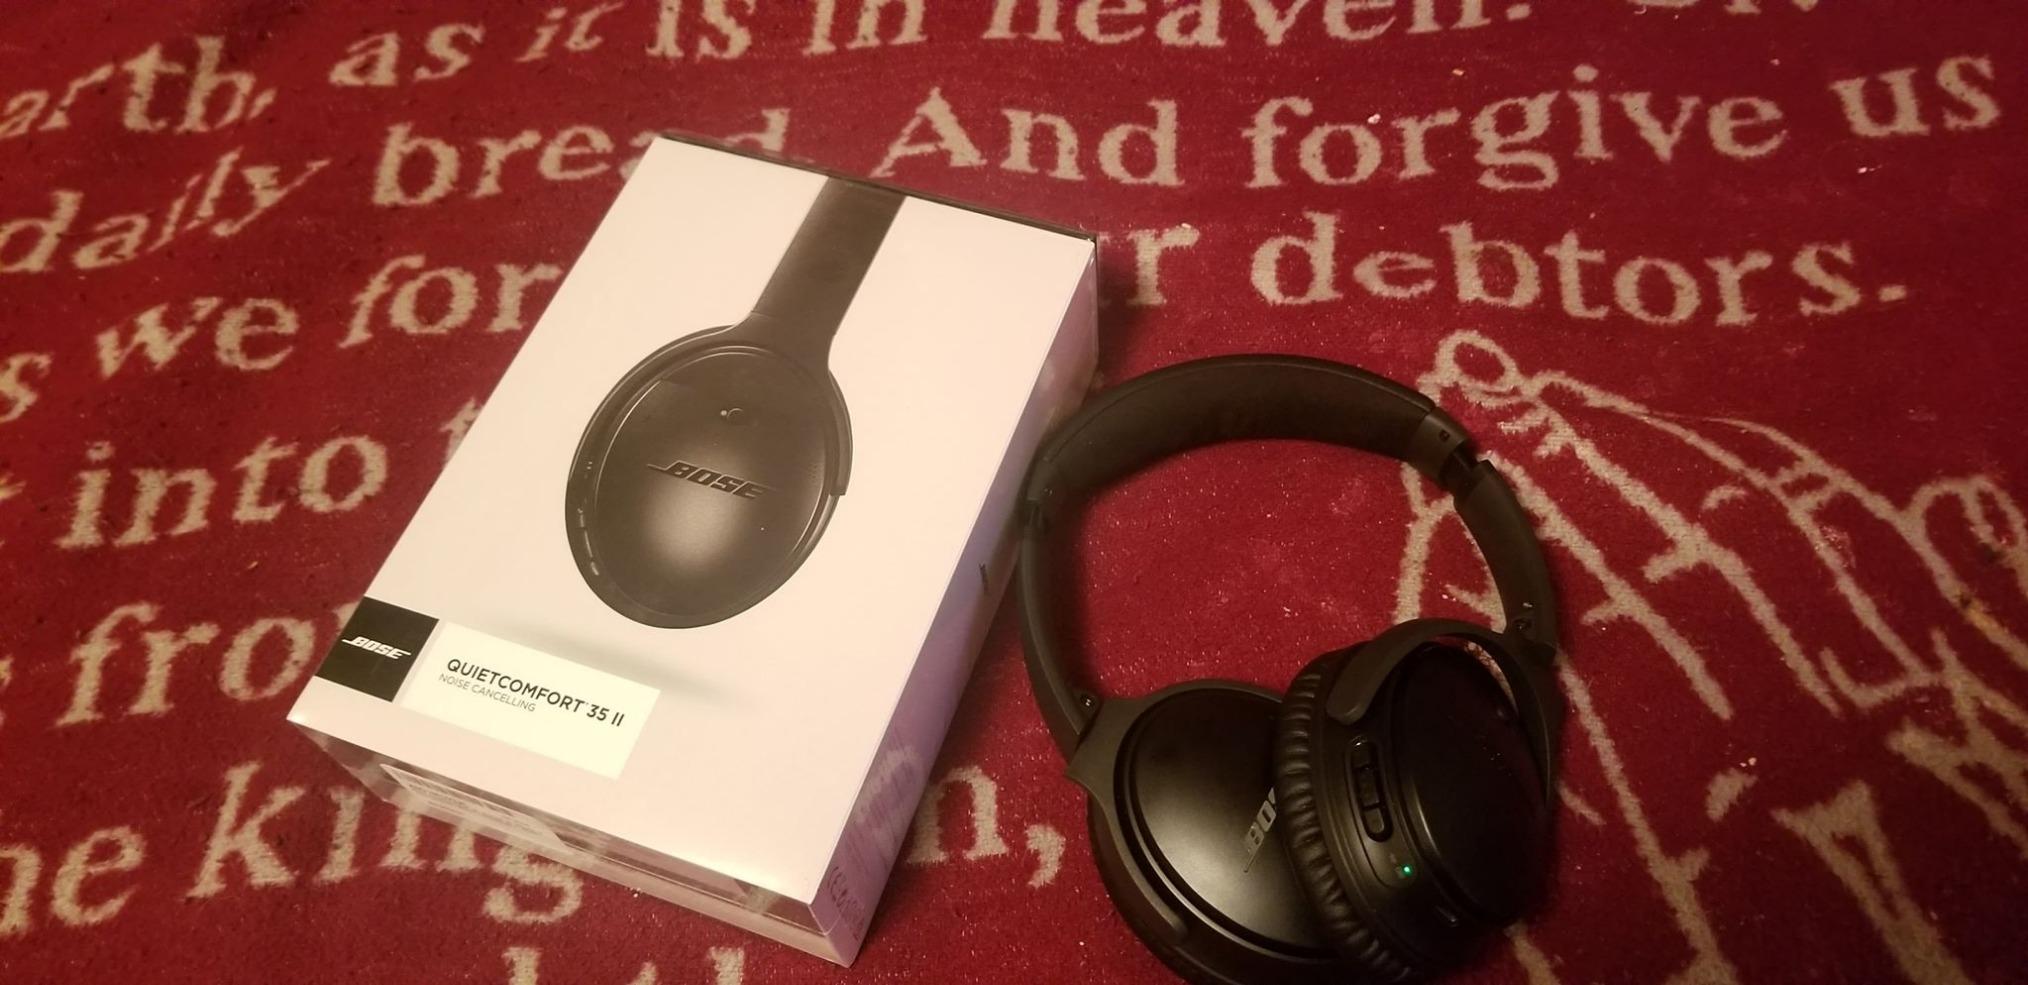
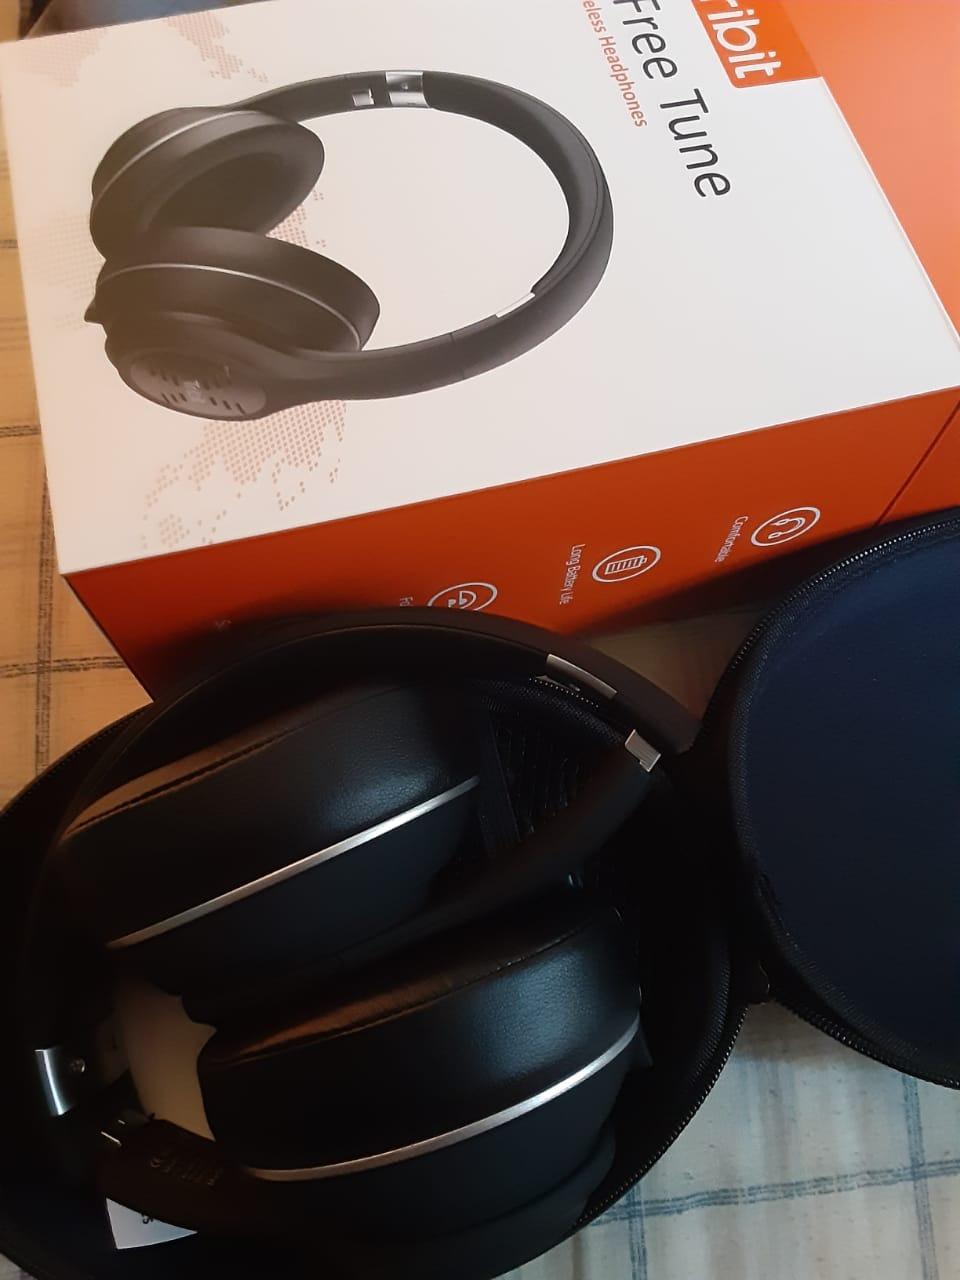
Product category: headphones
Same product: no